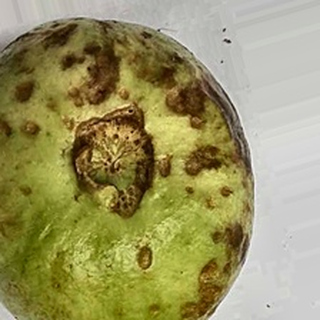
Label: guava_anthracnose